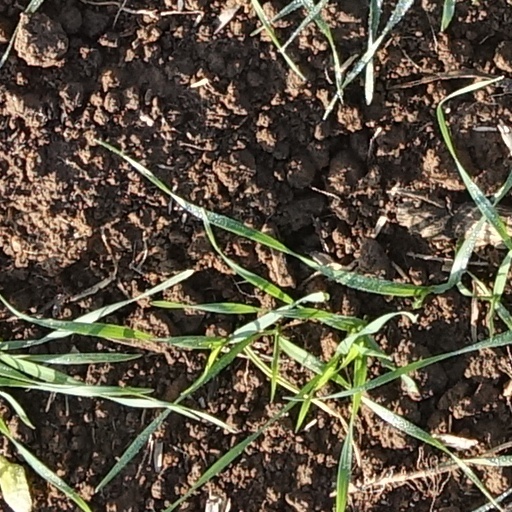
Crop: wheat